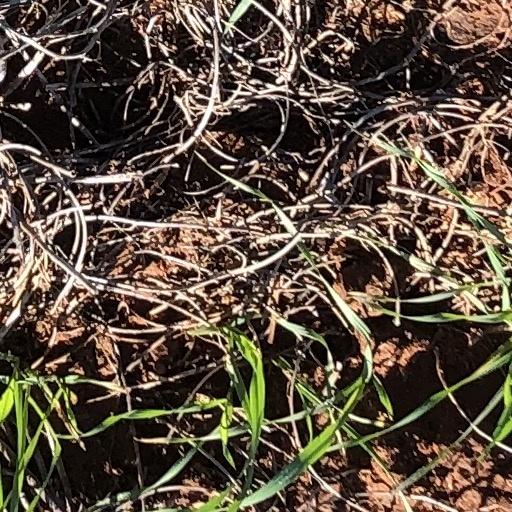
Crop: wheat